Inconceivable (2008 film)

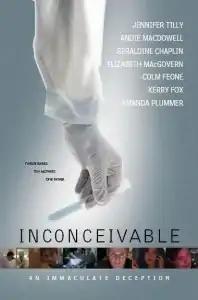
Promotional poster

Inconceivable is a 2008 Canadian-British satirical drama film about the test-tube baby industry. The film was written and directed by Mary McGuckian.